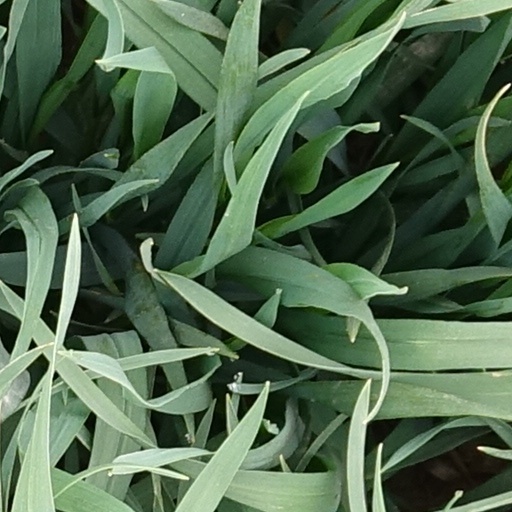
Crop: wheat